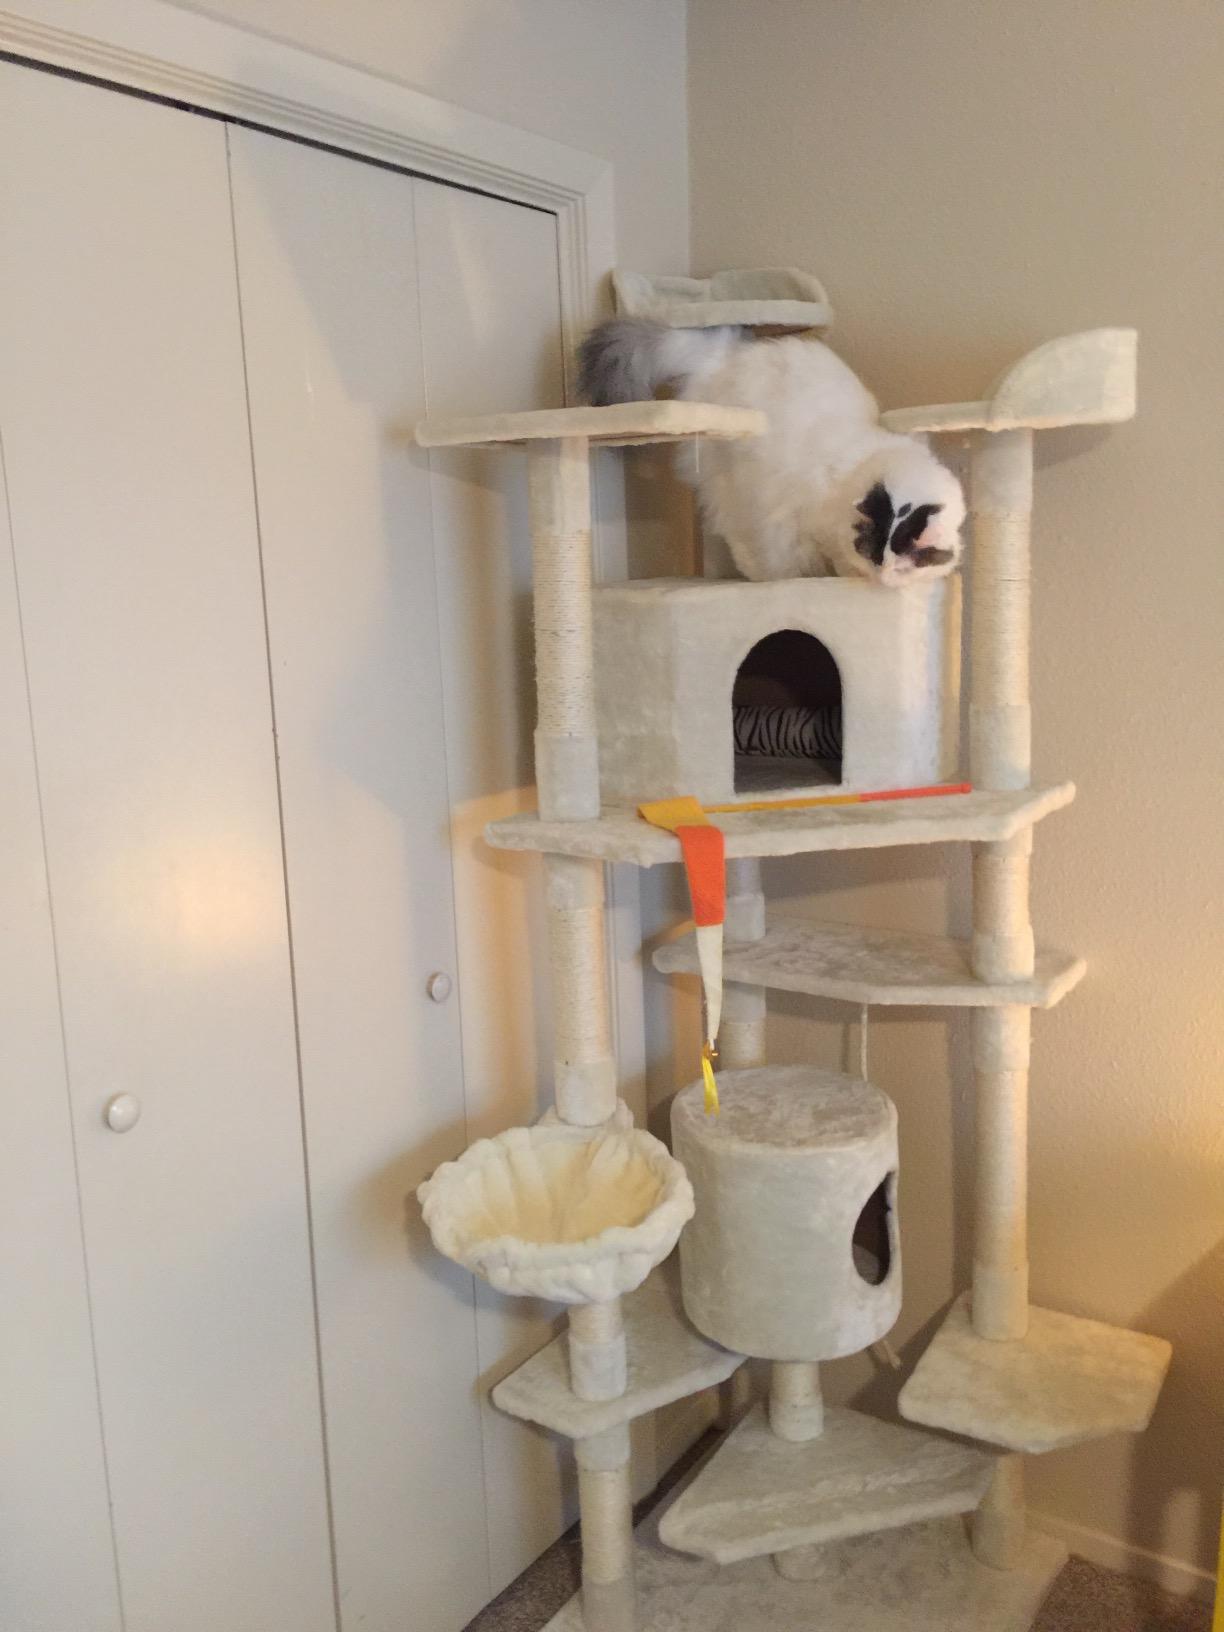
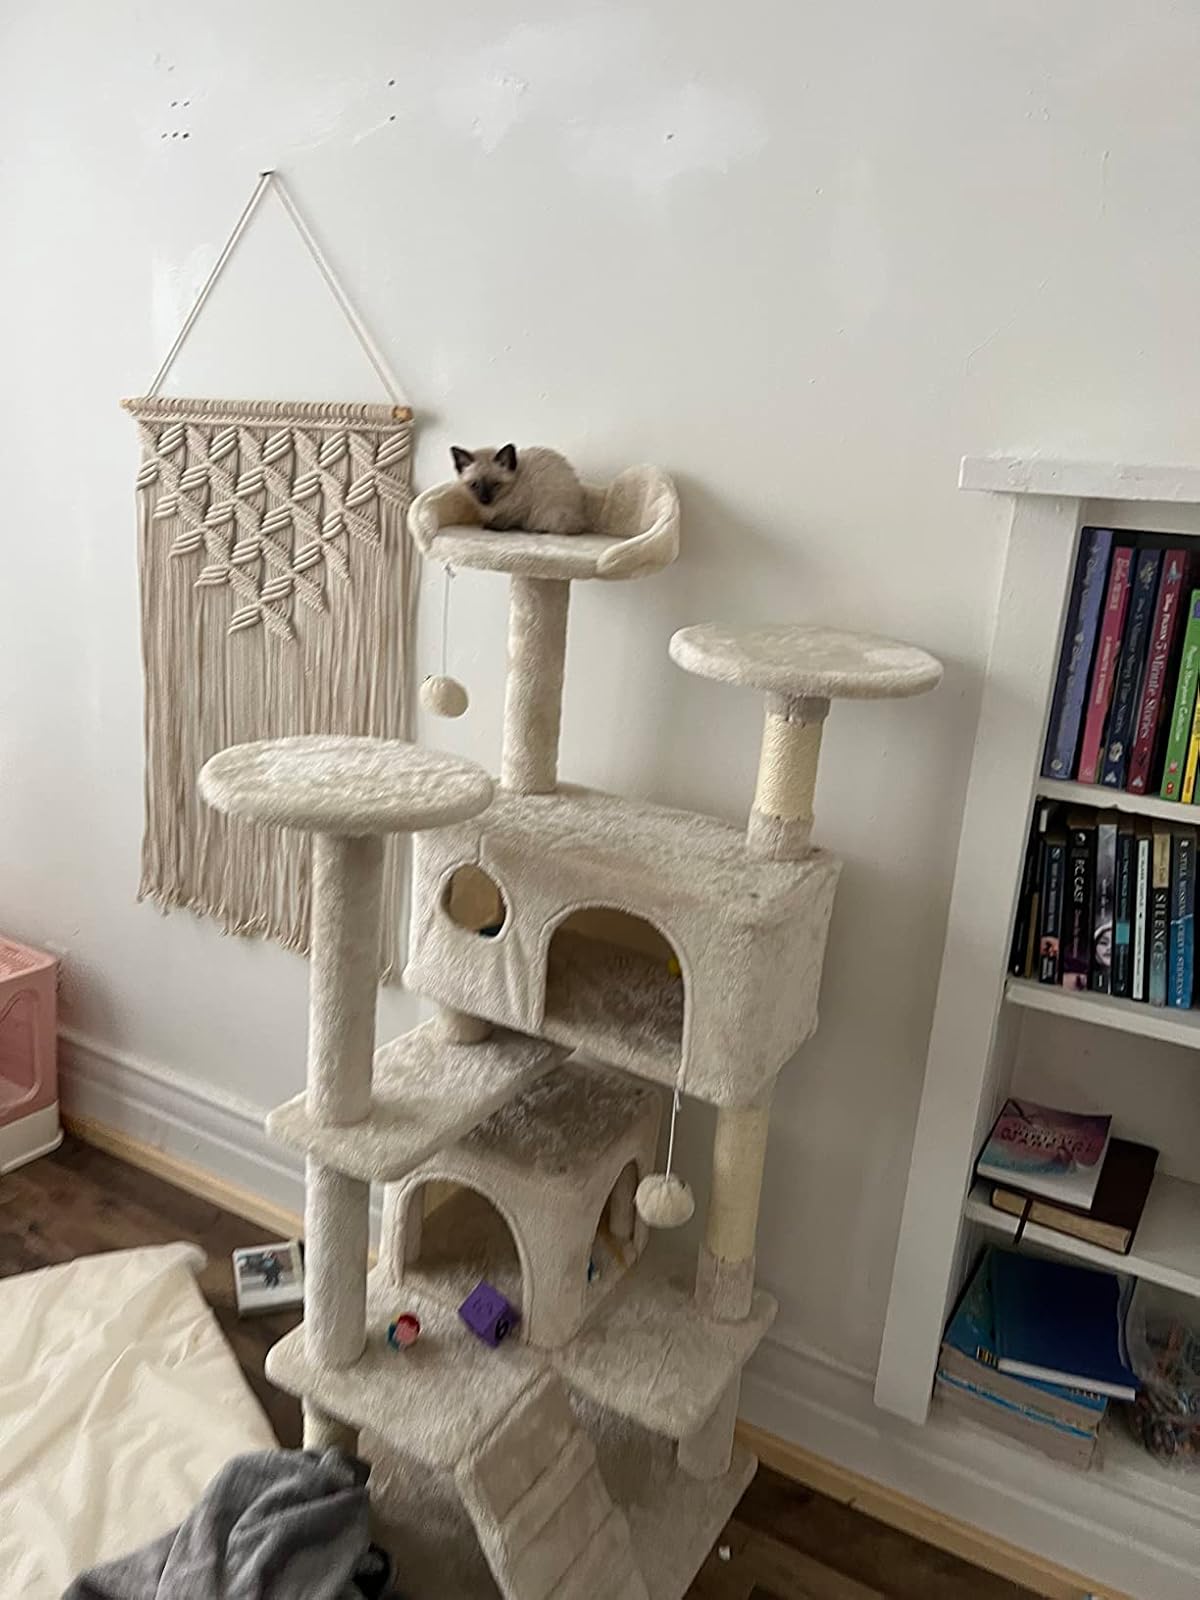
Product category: items_cat tree
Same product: no